Mary Hughes

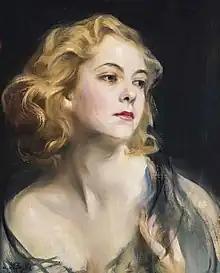
Helen Hughes, Mary's only child, as painted by Philip de László in 1931.

Campbell married Billy Hughes on 26 June 1911, at Christ Church, South Yarra, Melbourne. She was 37 at the time; he was 48 and a widower (his first wife having died in 1906). He did not have time for a honeymoon, so he took her on a long drive. Their car crashed where the Sydney-Melbourne road crossed the Main Southern railway line north of Albury, leading to the crossing being named after Billy Hughes; it was later replaced by the Billy Hughes Bridge.